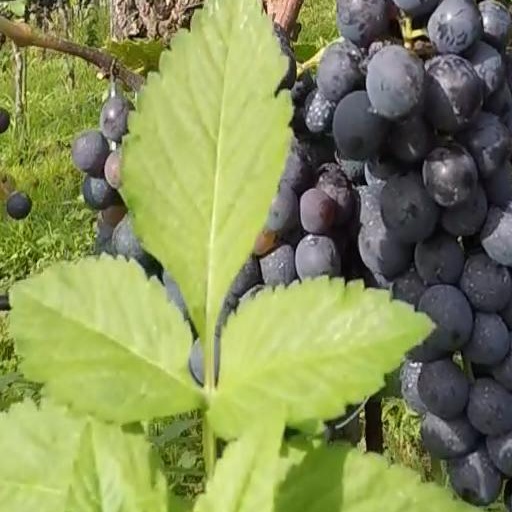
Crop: grape